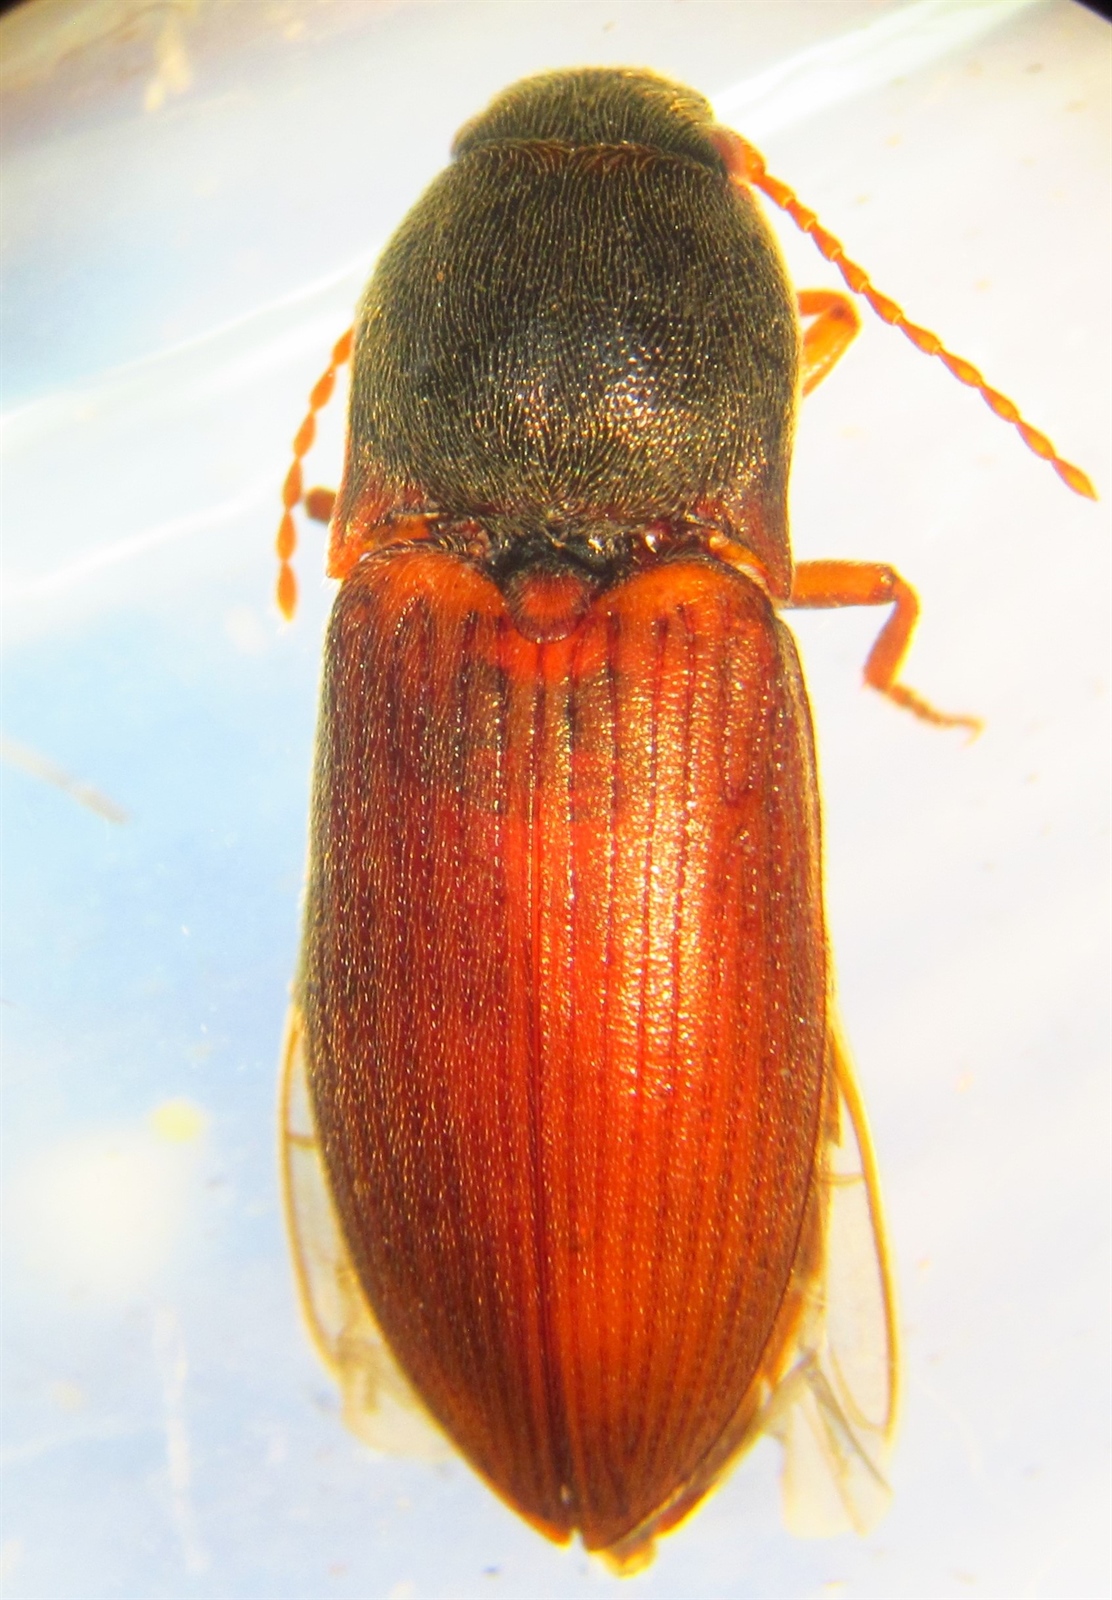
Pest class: clickbeetles_wireworms